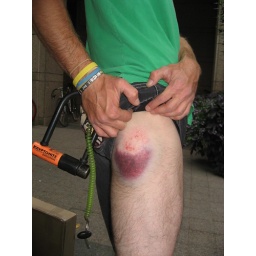
BG got hit by a car on Friday. He's alright and his bike is alright. He fell on his U-lock